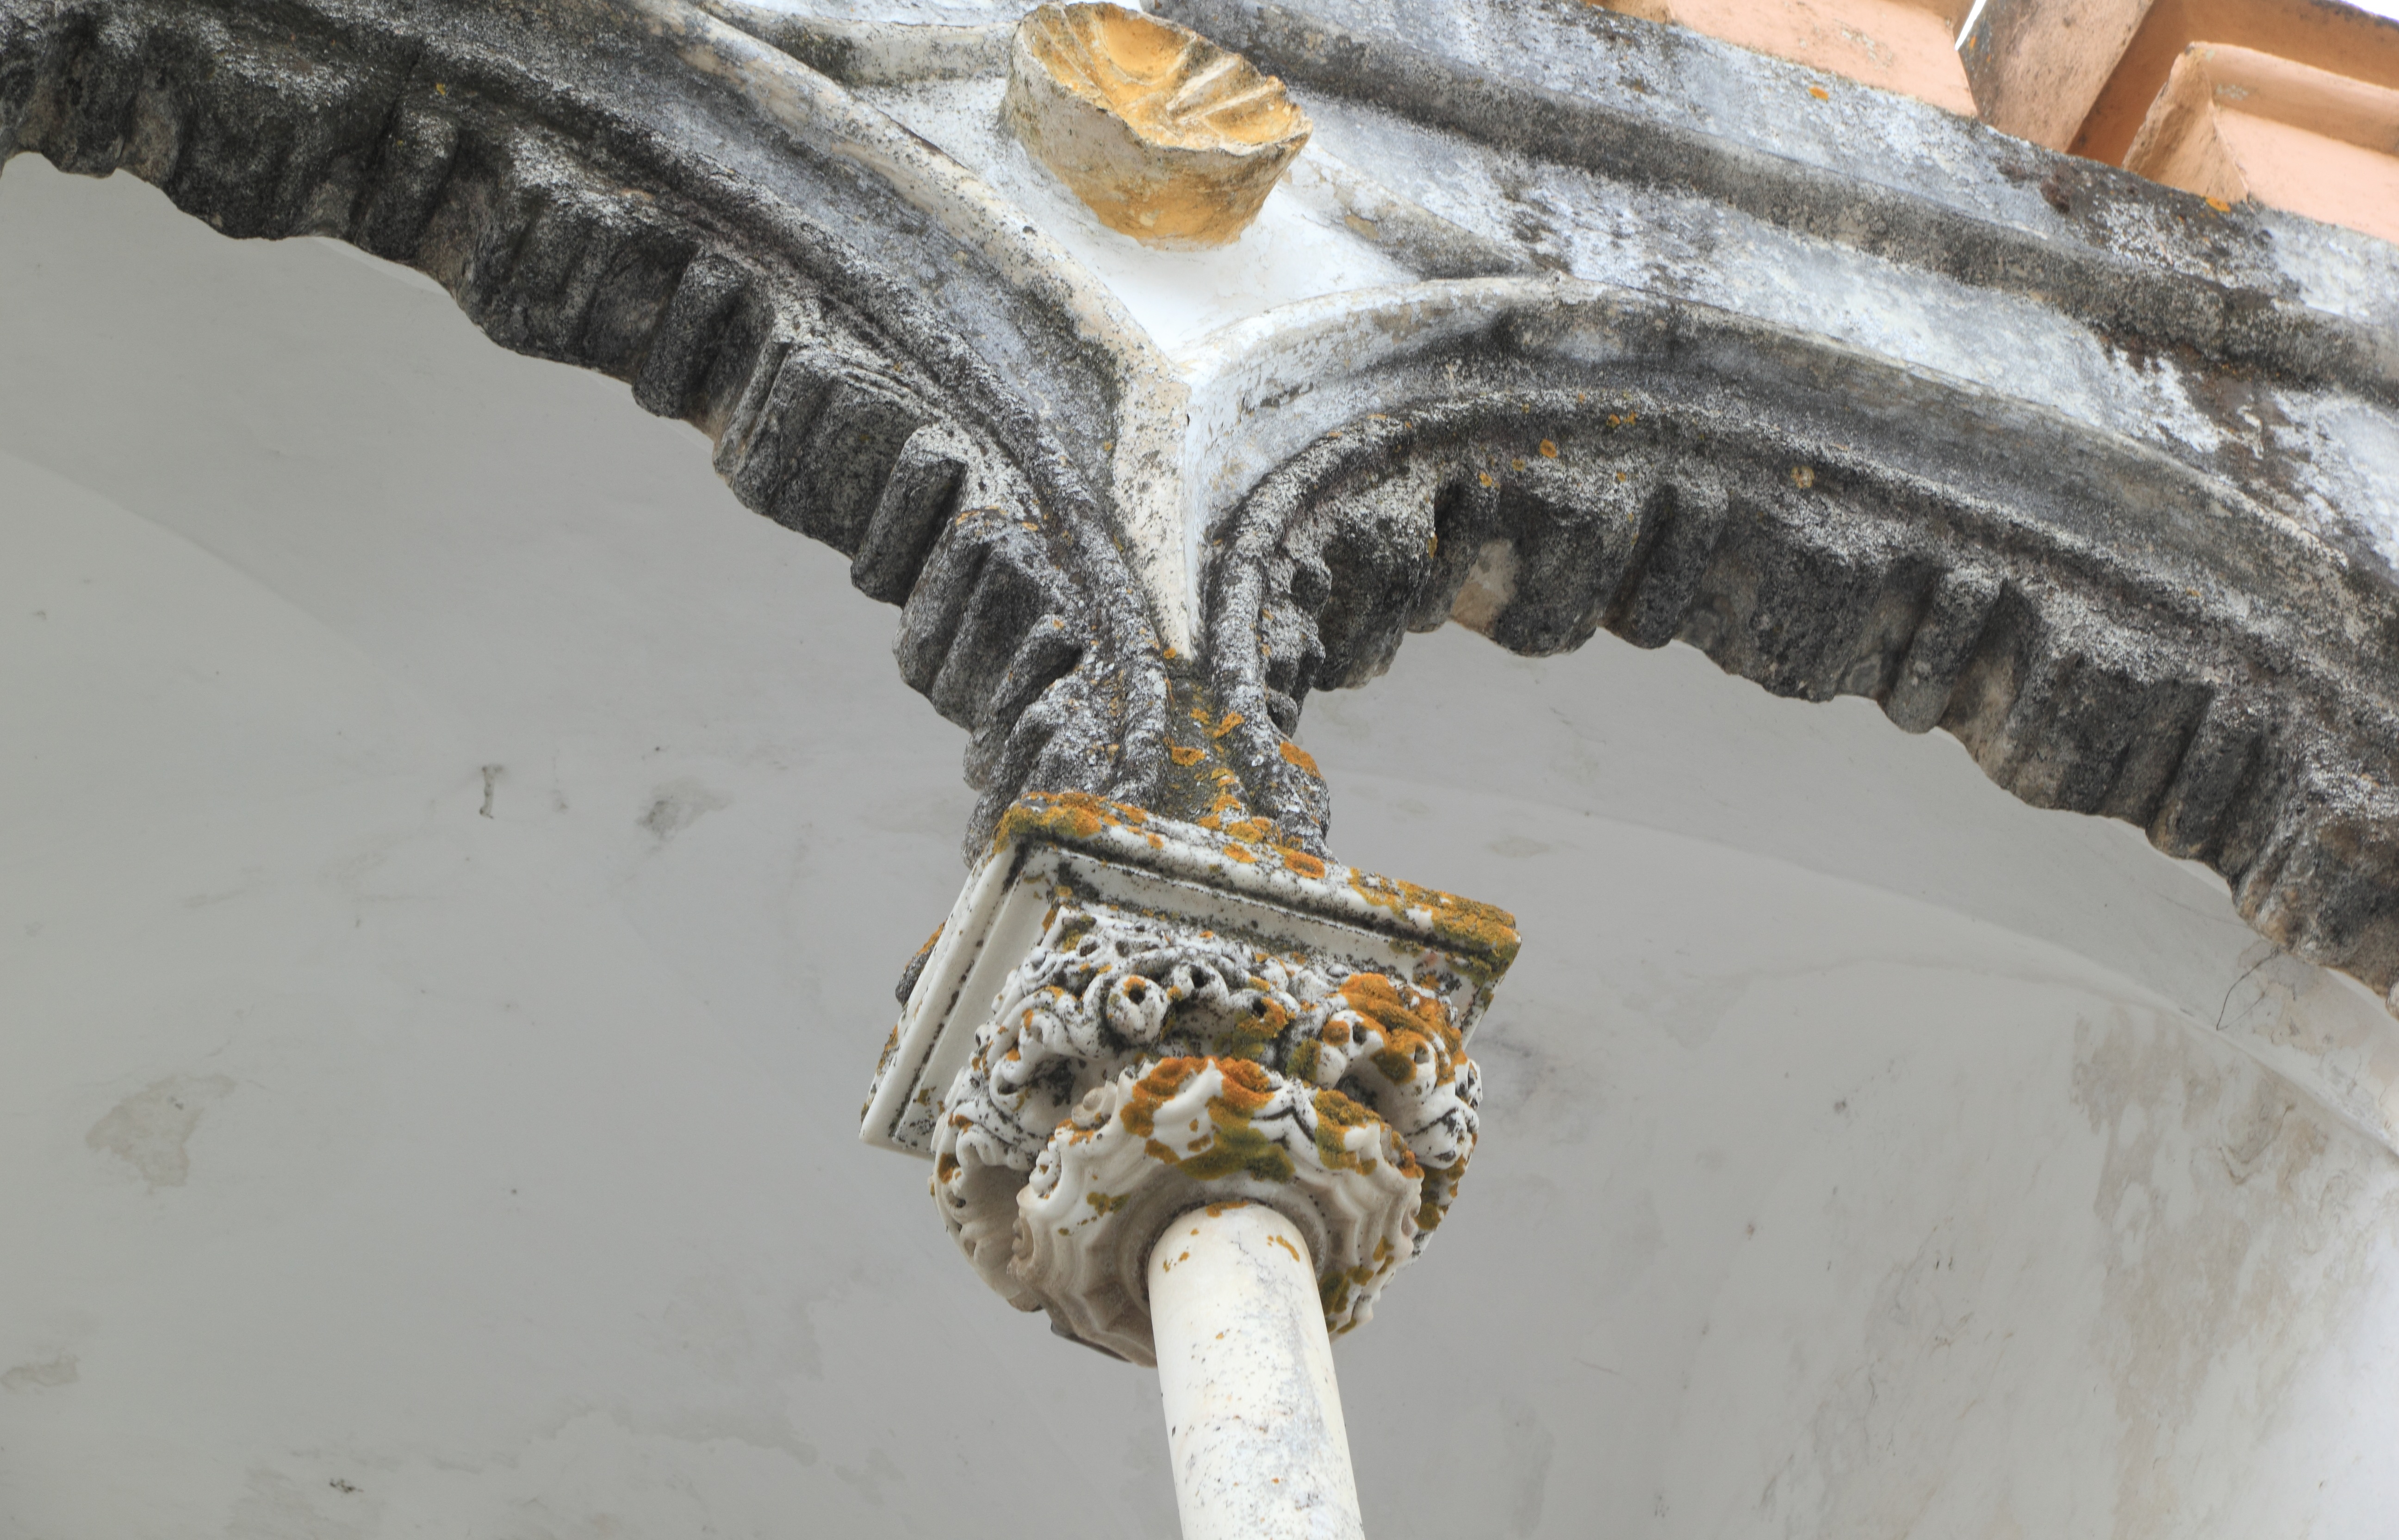
wing, architecture, structure, street, statue, arch, column, sculpture, portugal, iron, carving, evora